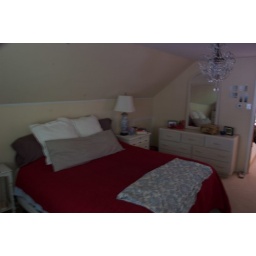
The red cover is for dog-proofing - the blue is our actual bedding. Blurry because it's so dark in there.